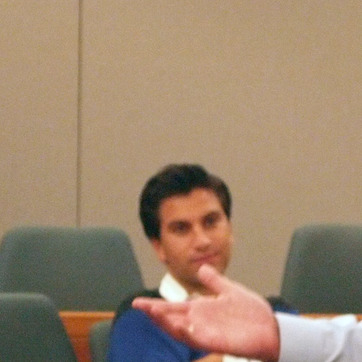
Material: hair